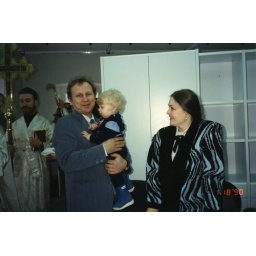
Ernesto Zharkov, son and wife at the &amp;quot;White&amp;quot; house during its blessing by the Russian Orthodox church